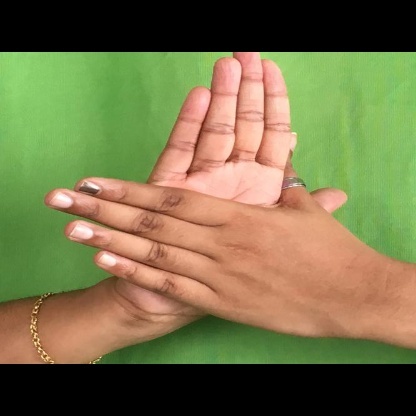
Mudra: Chakra